Semyon Vorontsov

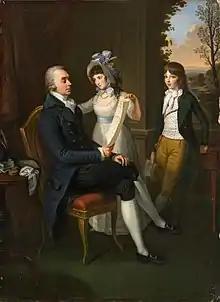
Portrait of Vorontsov with his children, by Ludwig Guttenbrunn, 1790

He distinguished himself during the first Russo-Turkish War at Larga and Kagula in 1770. In 1783, he was appointed Russian minister at Vienna, but in 1785 was transferred to London. Vorontsov soon attained great influence and authority in Great Britain.